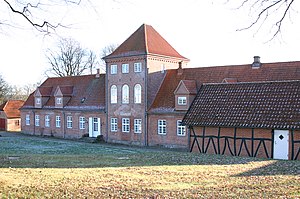
Hald Hovedgård / Ejere af Hald
Hovedbygningen set fra nord.
Hald Hovedgaard, ofte bare kaldt Hald, er en gammel herregård ved Hald sø i Dollerup Sogn ved Viborg. Det Hald, der i dag ligger ved Dollerup Bakker, er det femte Hald, man kender. Op gennem historien har borge af forskellig karakter ligget i terrænet omkring det nuværende Hald.